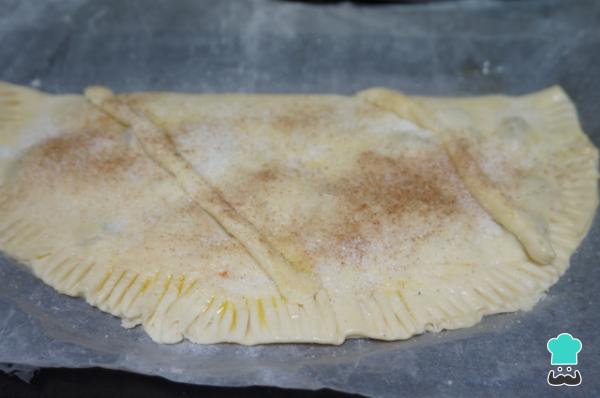
Con una brocha de cocina pinta la empanada con aceite de oliva y espolvorea con azúcar y canela.